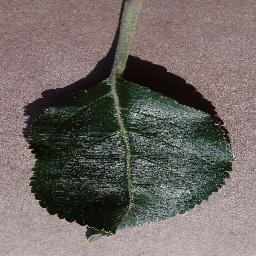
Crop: apple
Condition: healthy